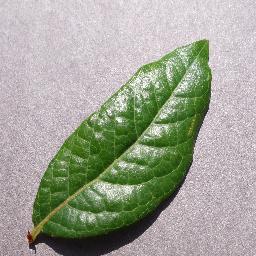
Label: Blueberry___healthy